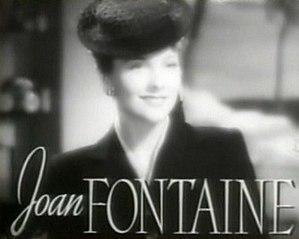
Femmes est un film américain réalisé par George Cukor, sorti en 1939. Ce film a la particularité d’avoir une distribution exclusivement féminine. Il s'agit de l'adaptation de la pièce homonyme de Clare Boothe Luce.